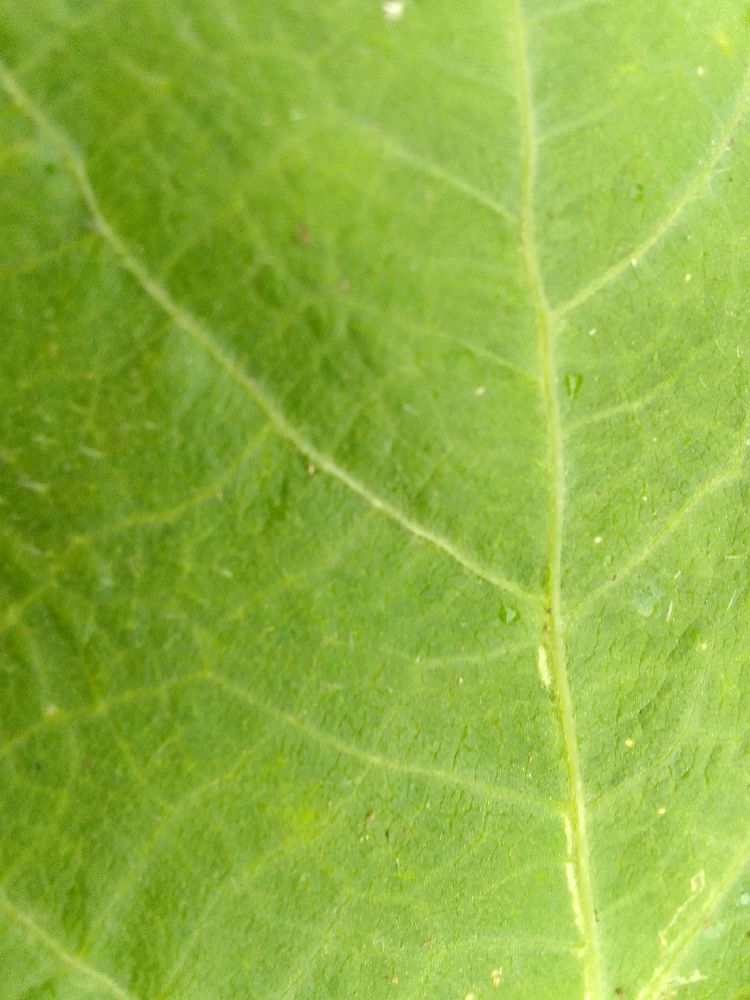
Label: healthy